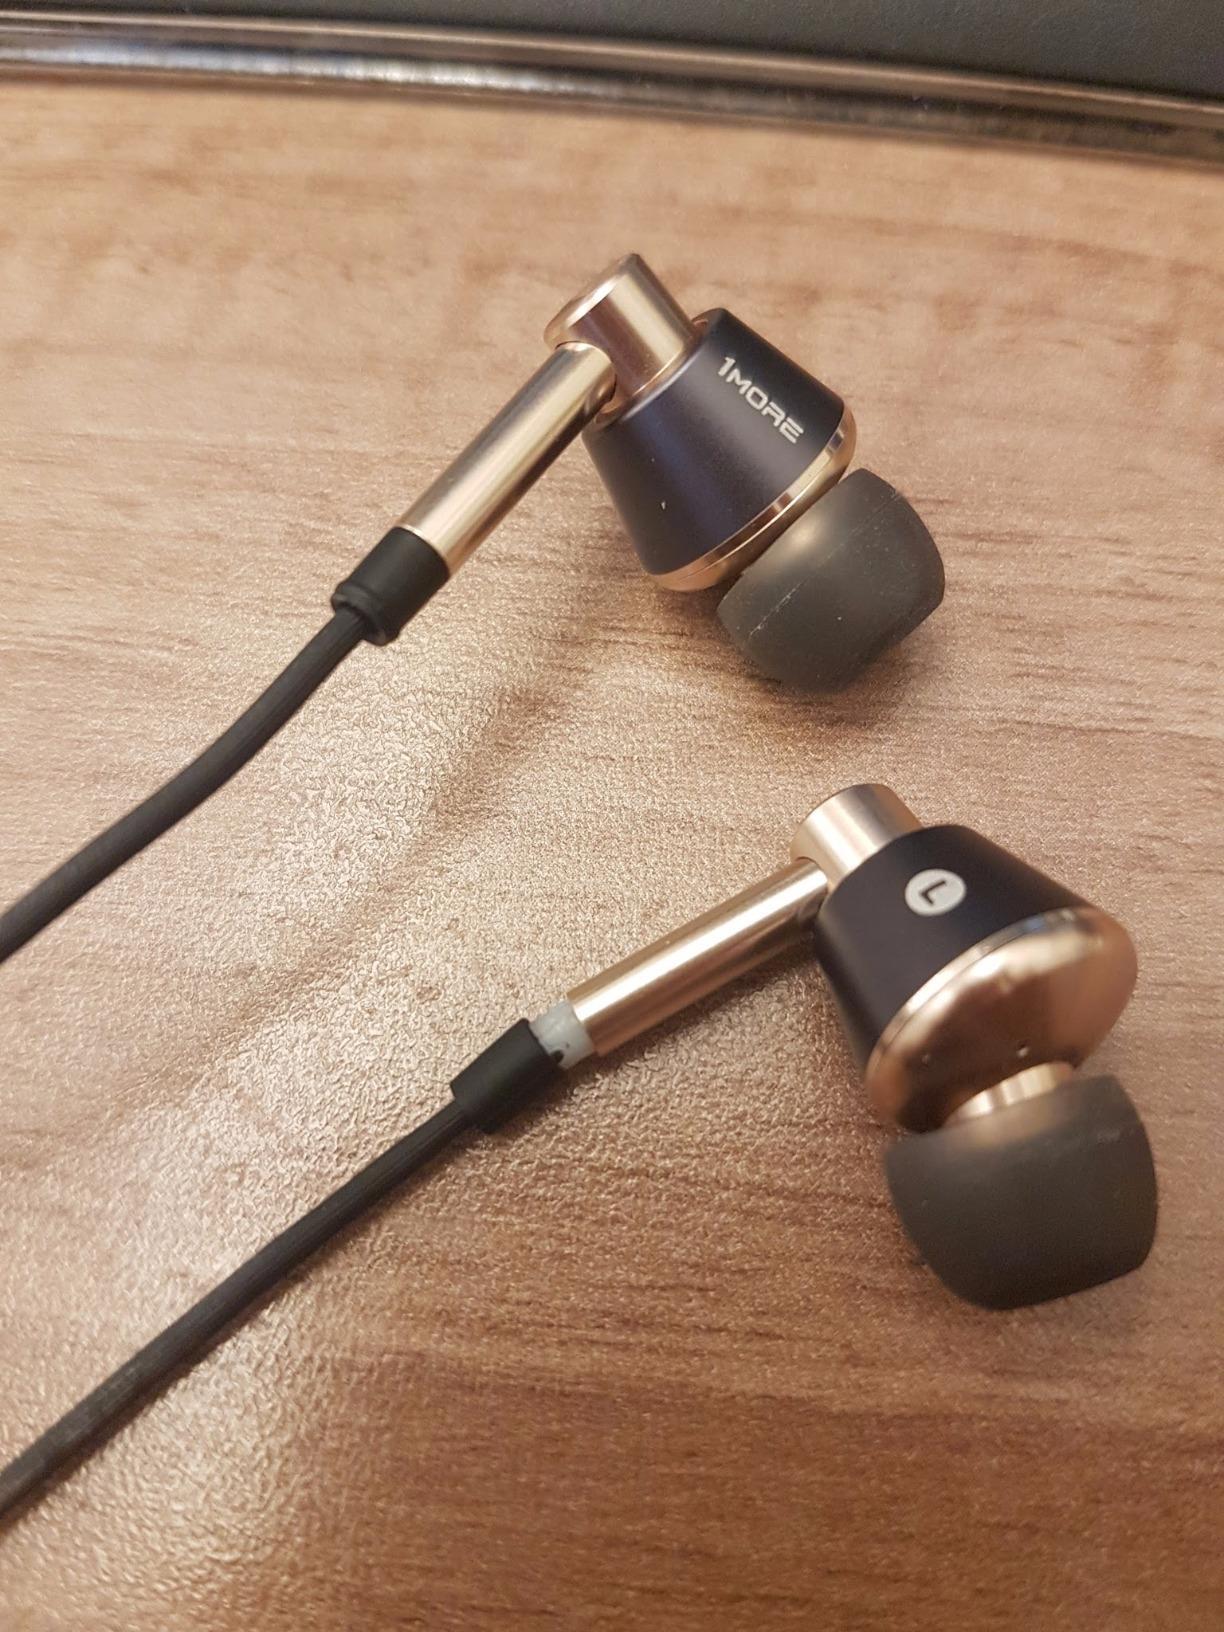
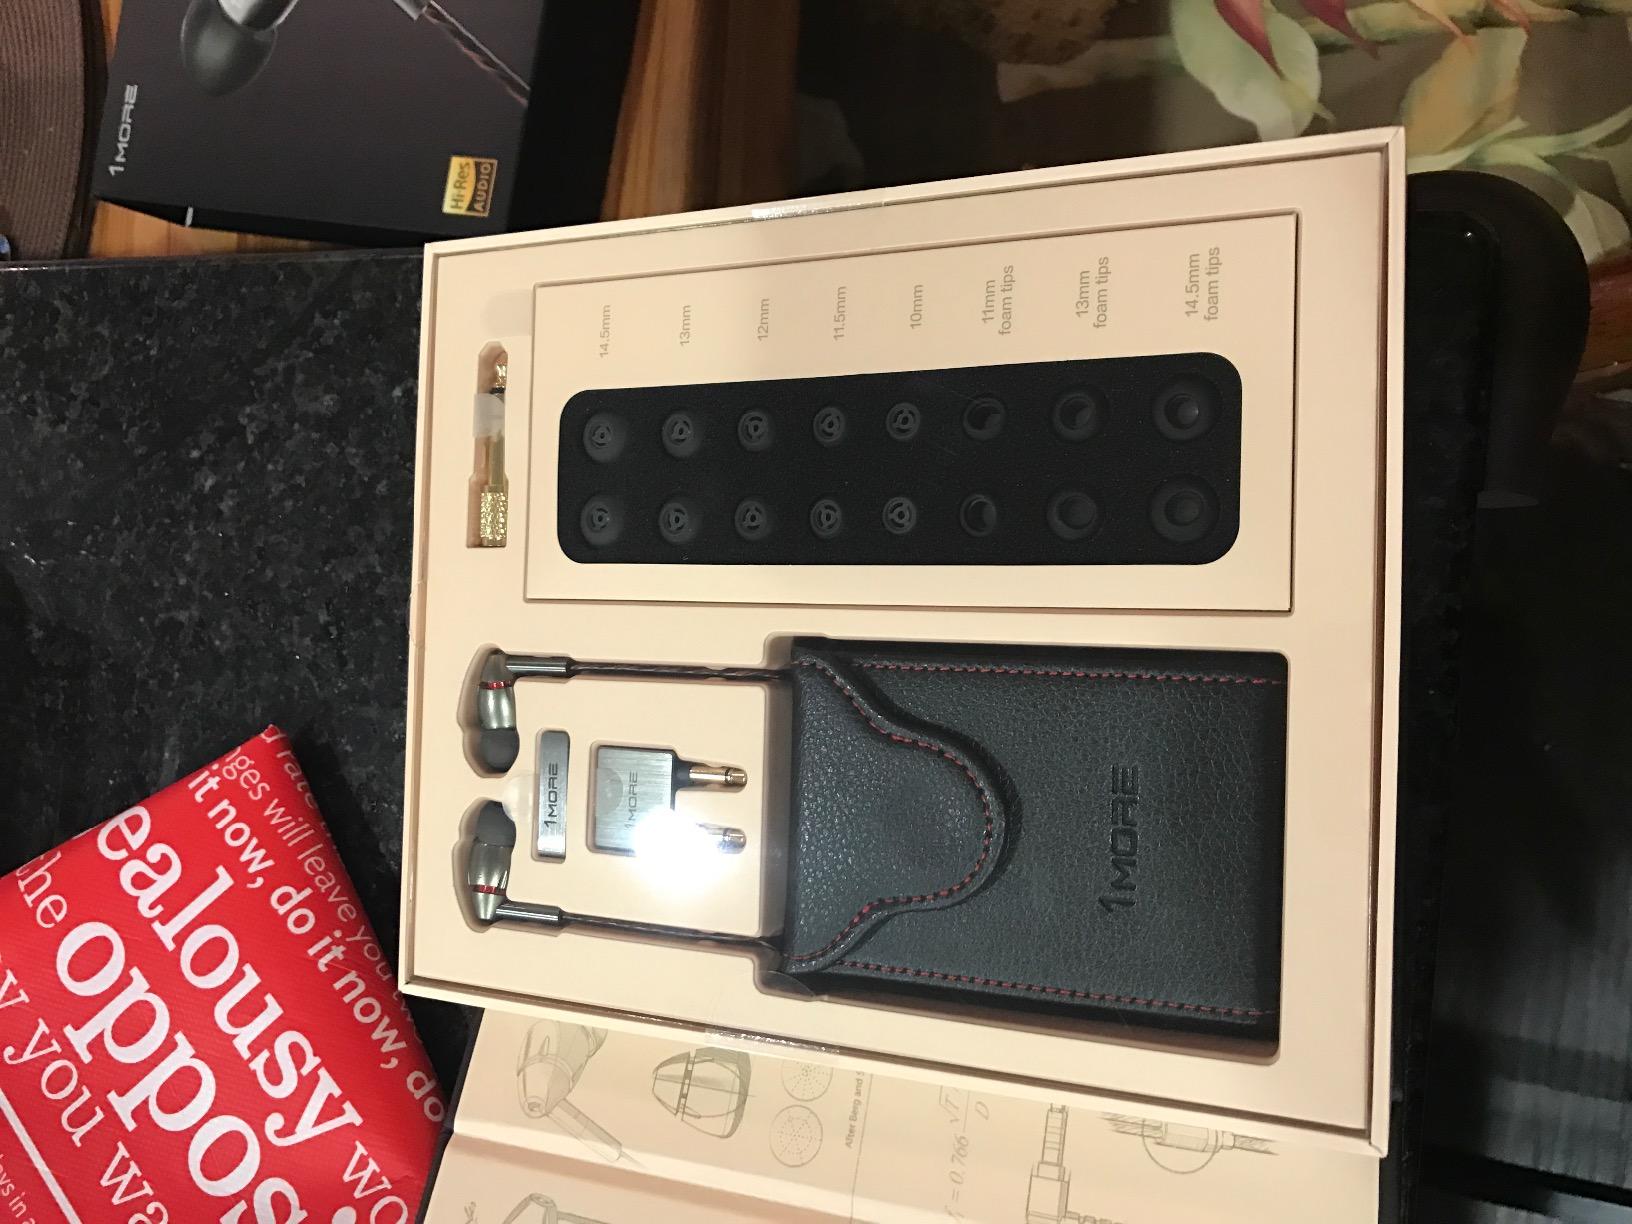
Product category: headphones
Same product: no